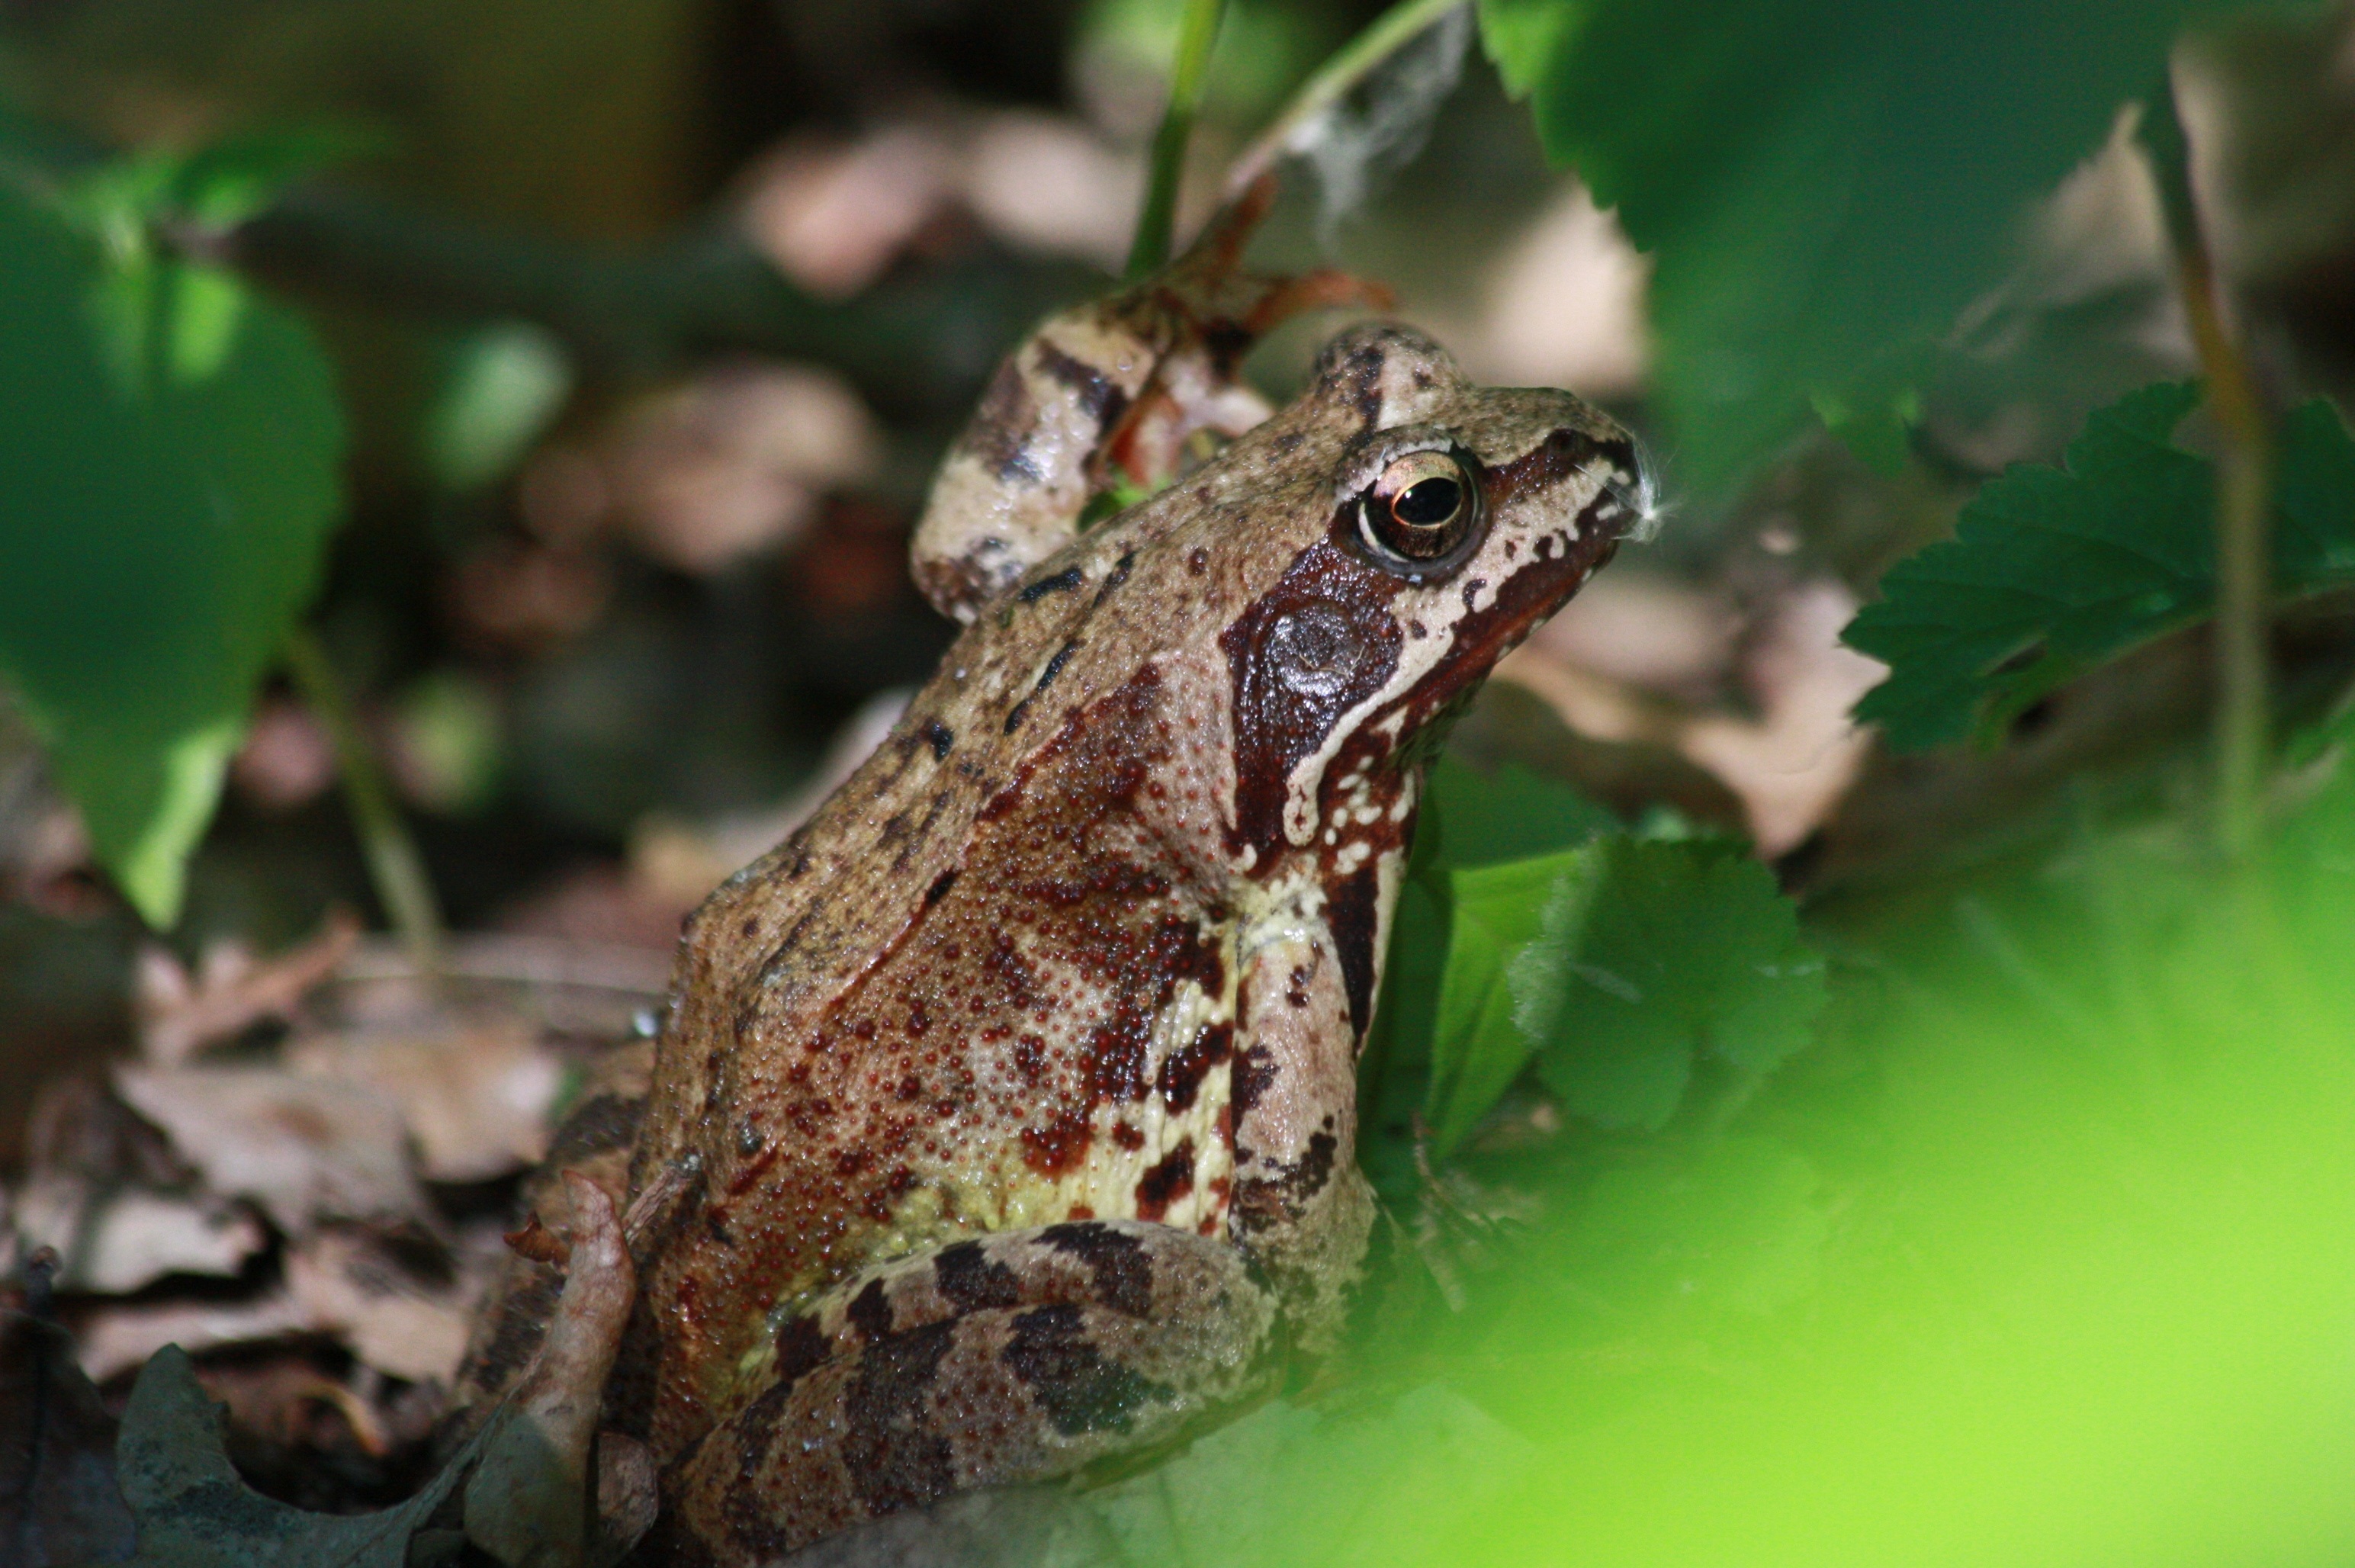
nature, forest, wildlife, green, frog, toad, amphibian, fauna, tree frog, vertebrate, macro photography, the frog, ranidae